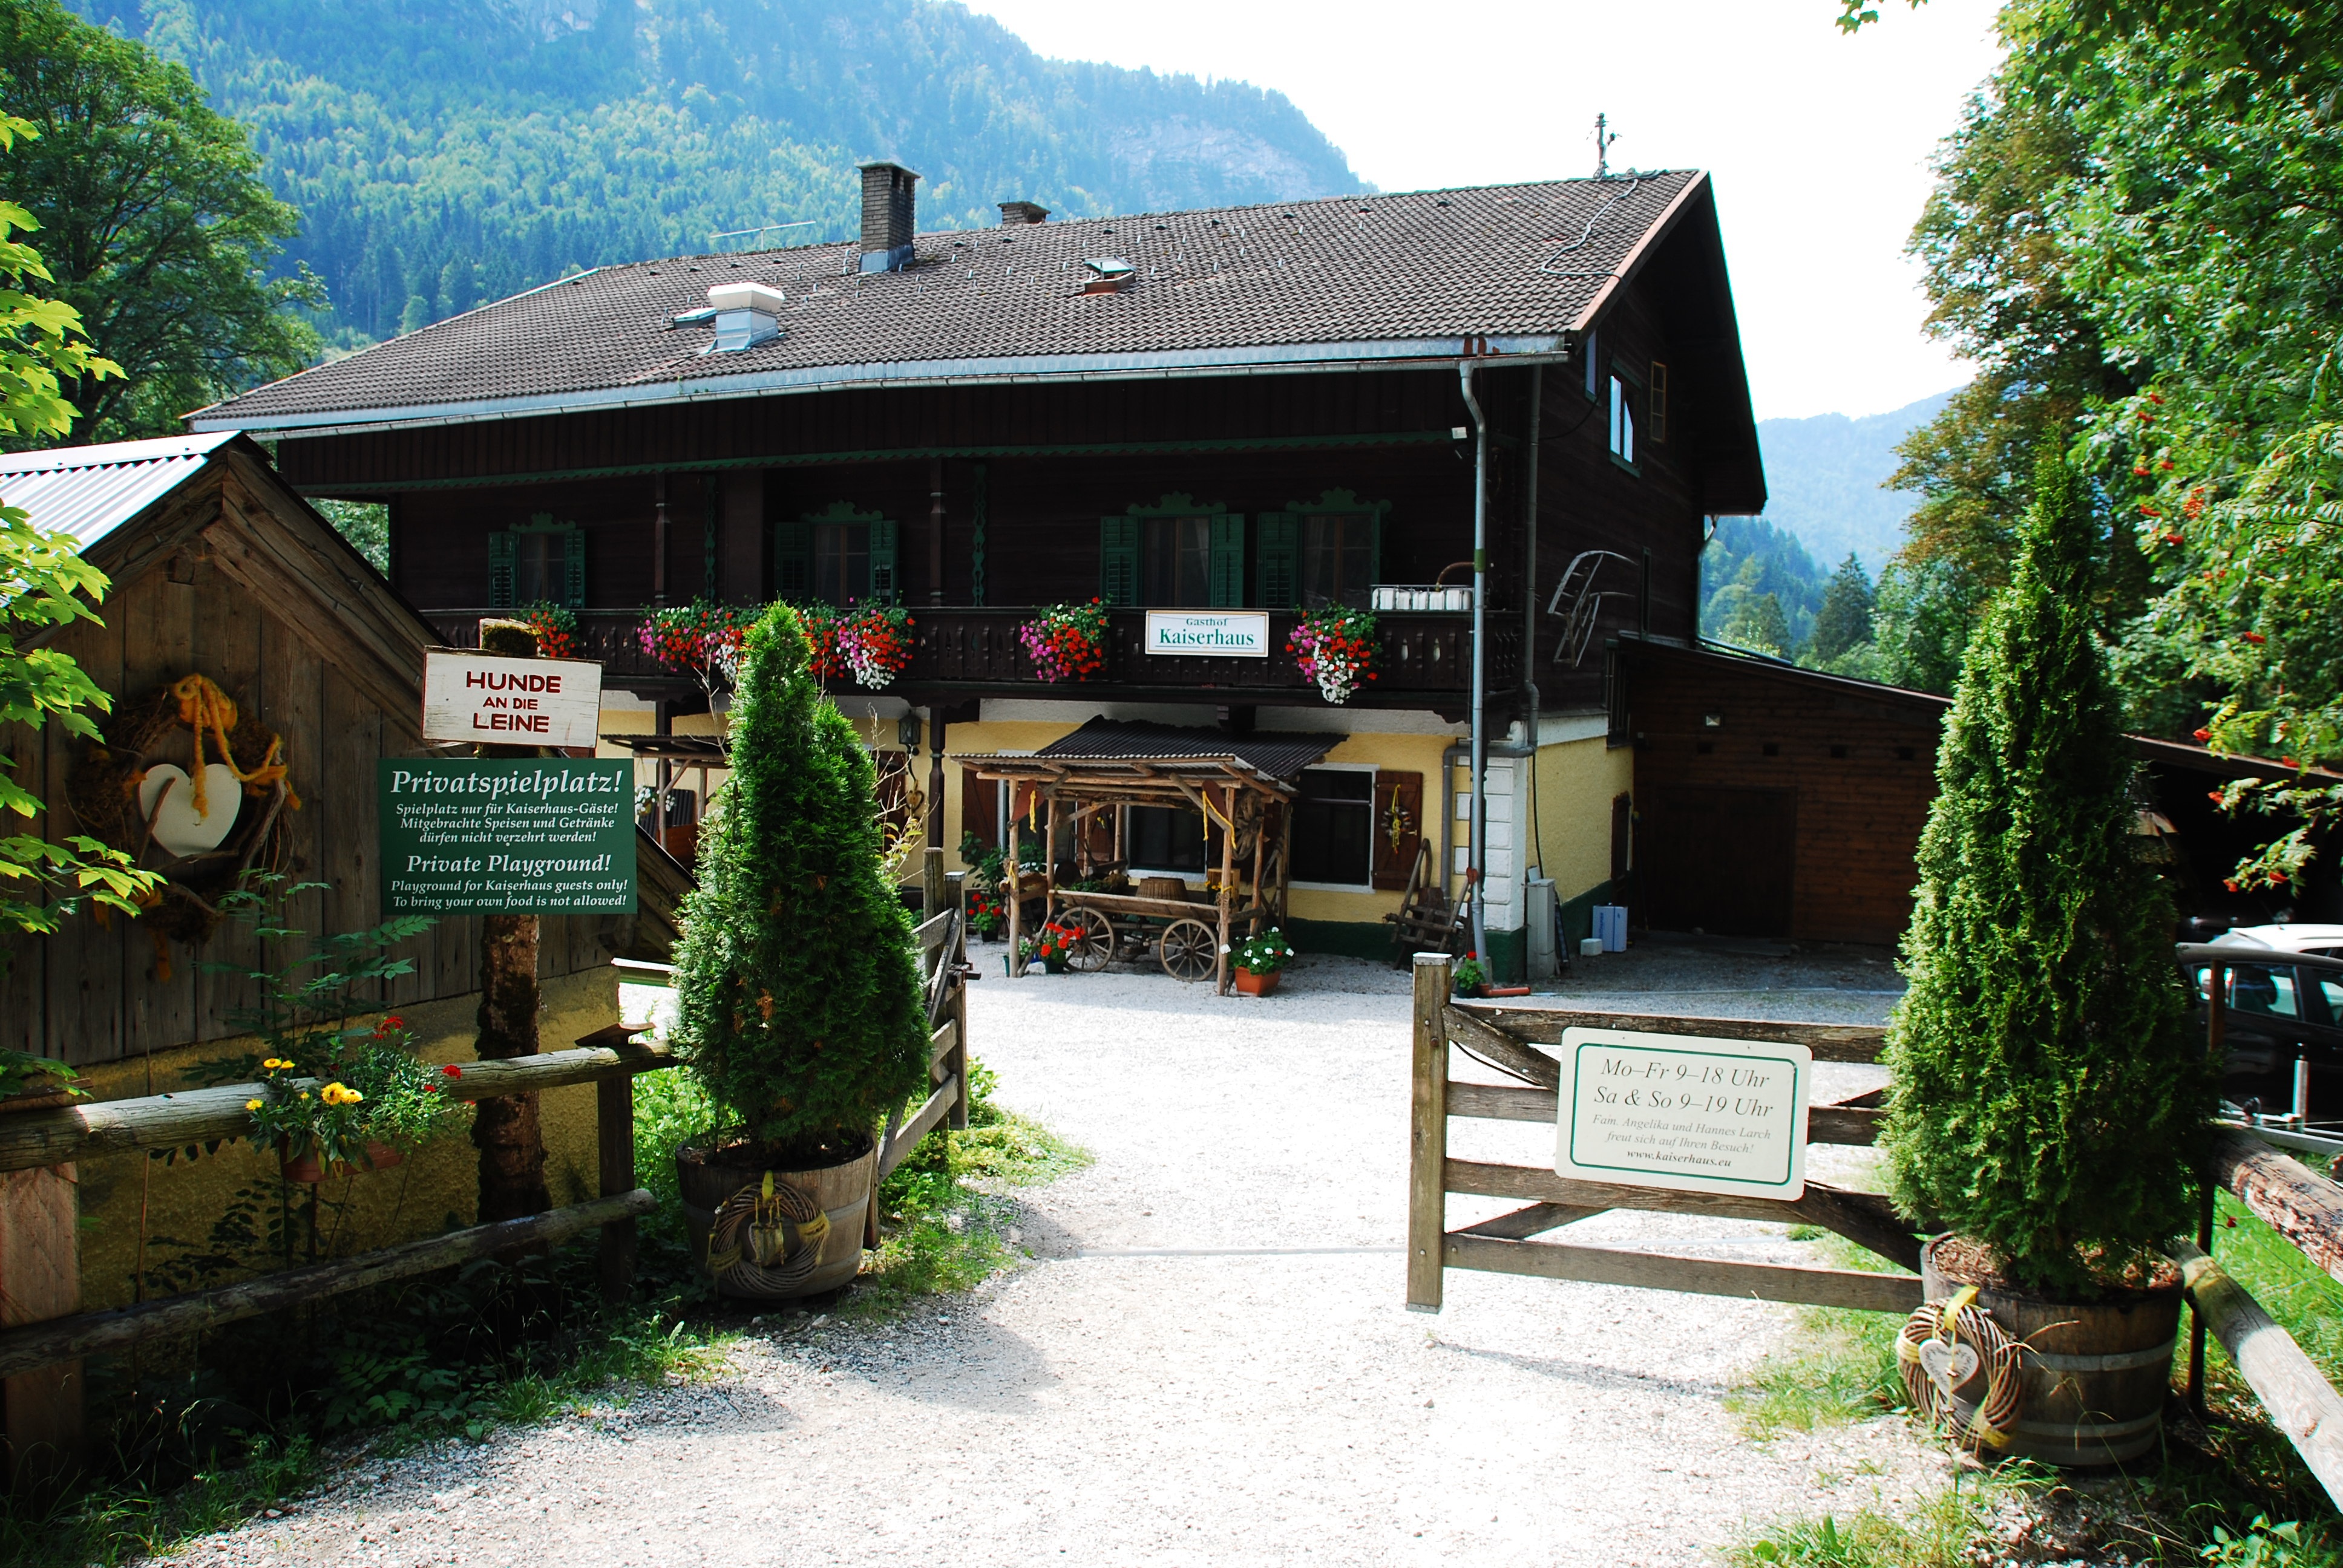
landscape, nature, hiking, house, view, restaurant, home, panorama, village, cottage, holiday, garden, austria, mountaineering, trekking, resort, shrine, estate, more, tyrol, recovery, rural area, imperial house, k gorge